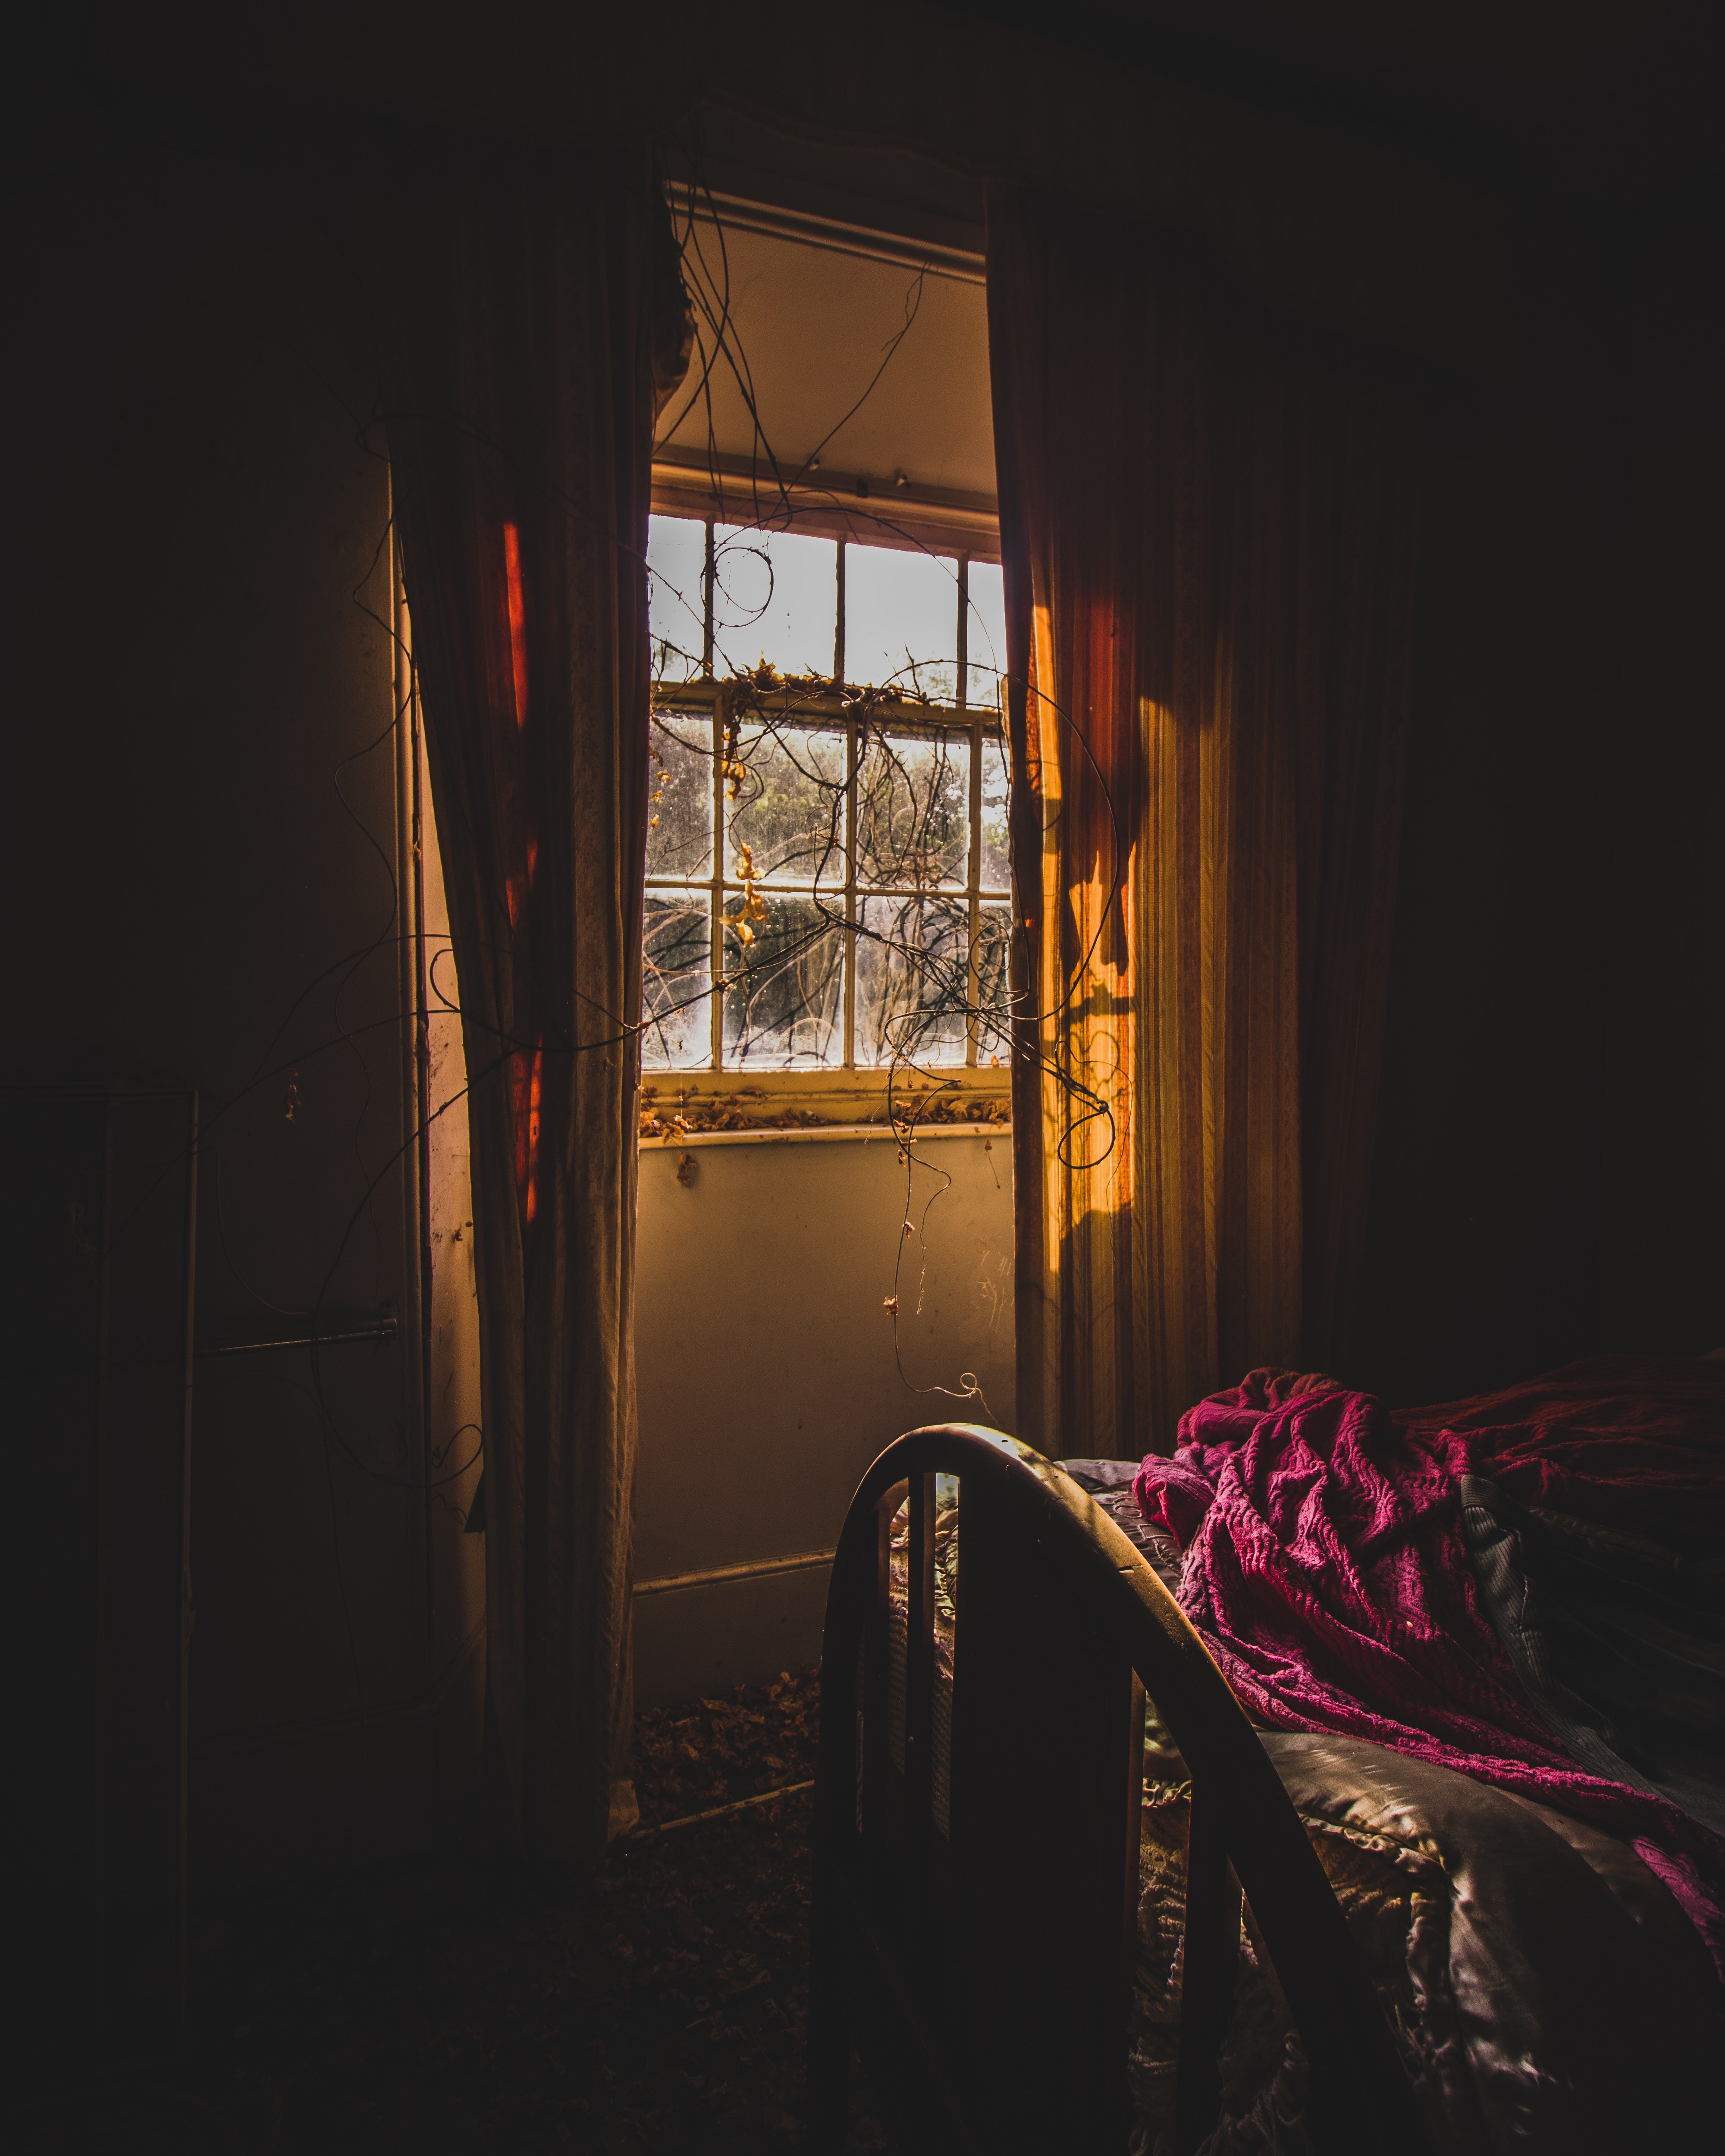
light, sky, darkness, window, sunlight, night, architecture, house, room, atmosphere, Tints and shades, reflection, shadow, photography, plant, building, home, evening, glass